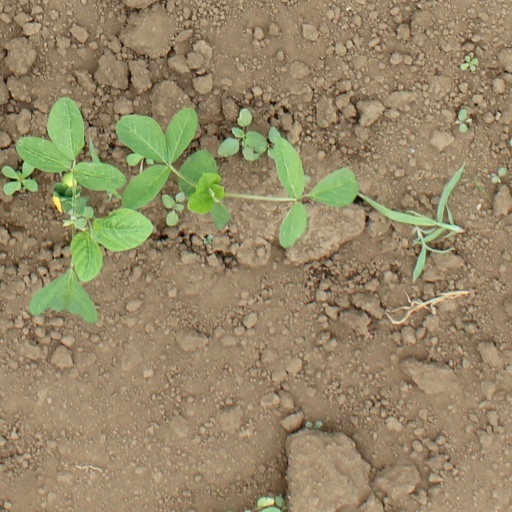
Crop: soybean